Phillip Street

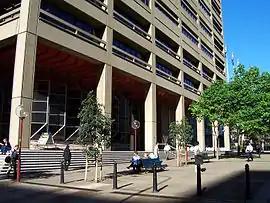
NSW Supreme Court Building, on the corner of Phillip Street and Queen's Square

Phillip Street is a street in the central business district of Sydney in New South Wales, Australia. While the street runs from King Street in the south to Circular Quay in the north, the present street is effectively in two sections, separated by Chifley Square. Other cross streets include Martin Place, Bridge Street, and Bent Street. It is the hotspot of Sydney's legal elite.